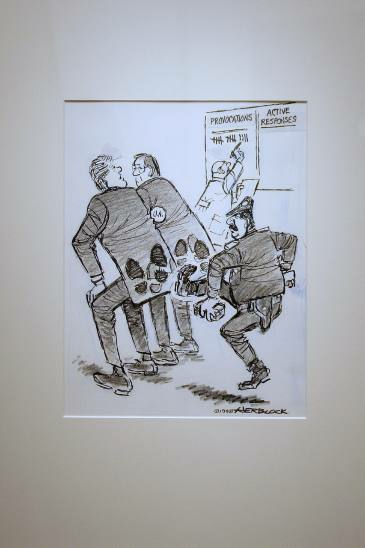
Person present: Yes